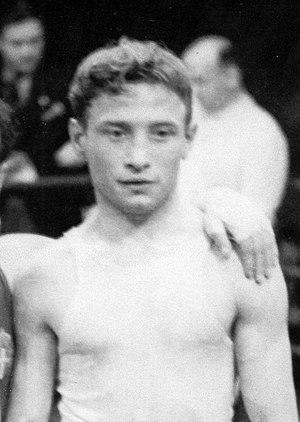
Szapsel Rotholc est un boxeur polonais né le 7 février 1913 à Varsovie et mort en 1996 à Montréal.